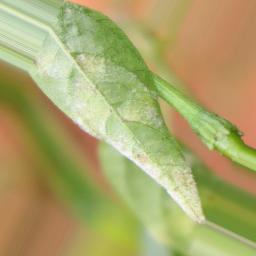
Label: powdery mildew